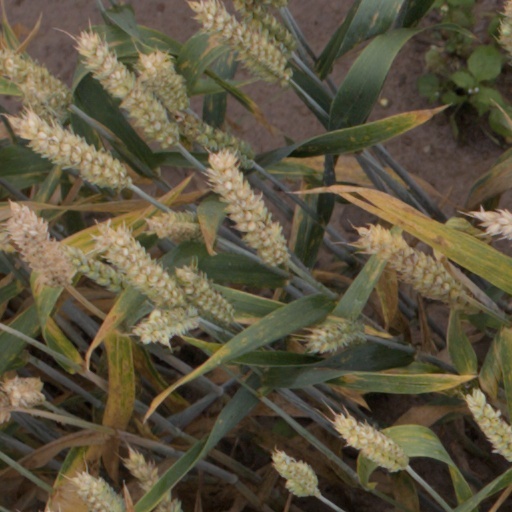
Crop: wheat